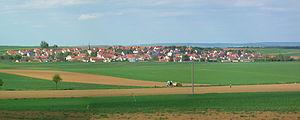
Prosselsheim est une commune de Bavière, située dans l'arrondissement de Wurtzbourg, dans le district de Basse-Franconie.